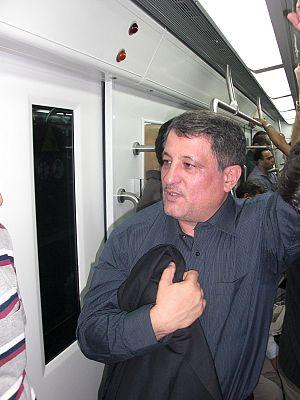
Le métro de Téhéran est l'un des systèmes de transports en commun de la ville de Téhéran, capitale de l'Iran. Le réseau comporte sept lignes - dont une est une ligne de trains de banlieue ; il est géré par la Compagnie des transports ferroviaires de la ville de Téhéran.